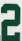
Number: 2